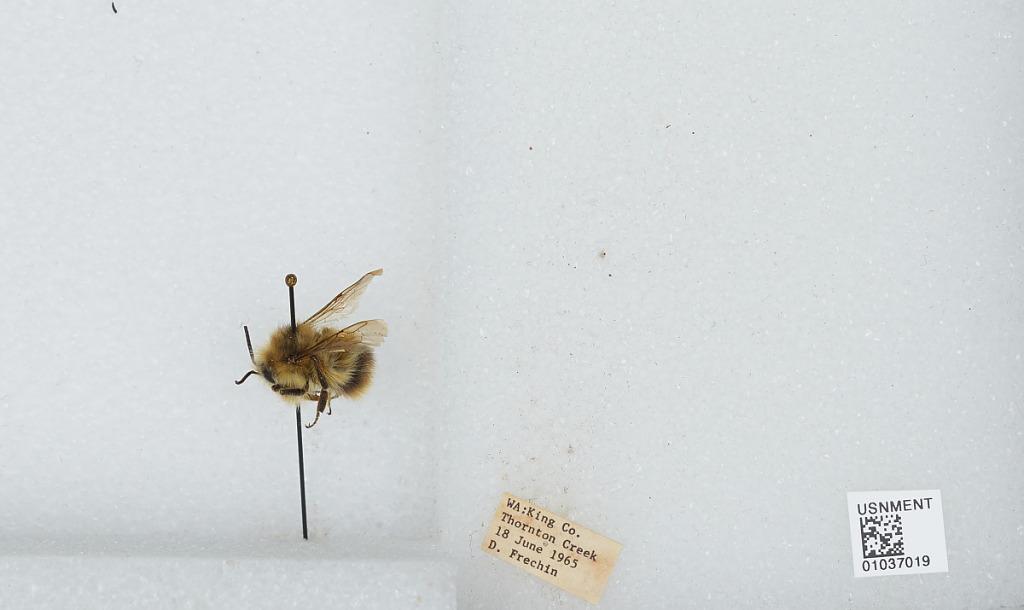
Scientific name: Bombus (Pyrobombus) mixtus Cresson
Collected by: D. Frechin
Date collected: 1965-6-18
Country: United States
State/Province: Washington
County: King
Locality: Thornton Creek
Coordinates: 47.7031, -122.309